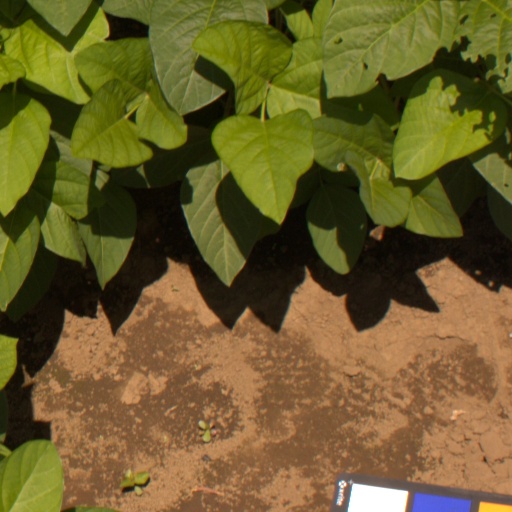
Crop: soybean